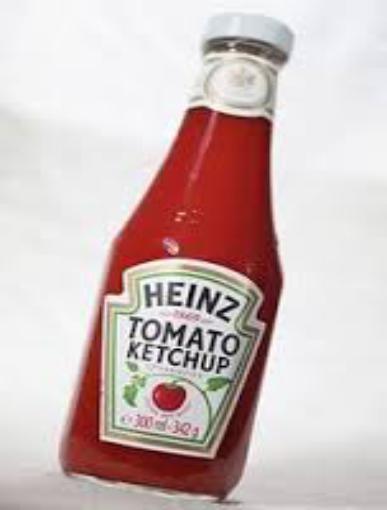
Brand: H. J. Heinz
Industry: Food